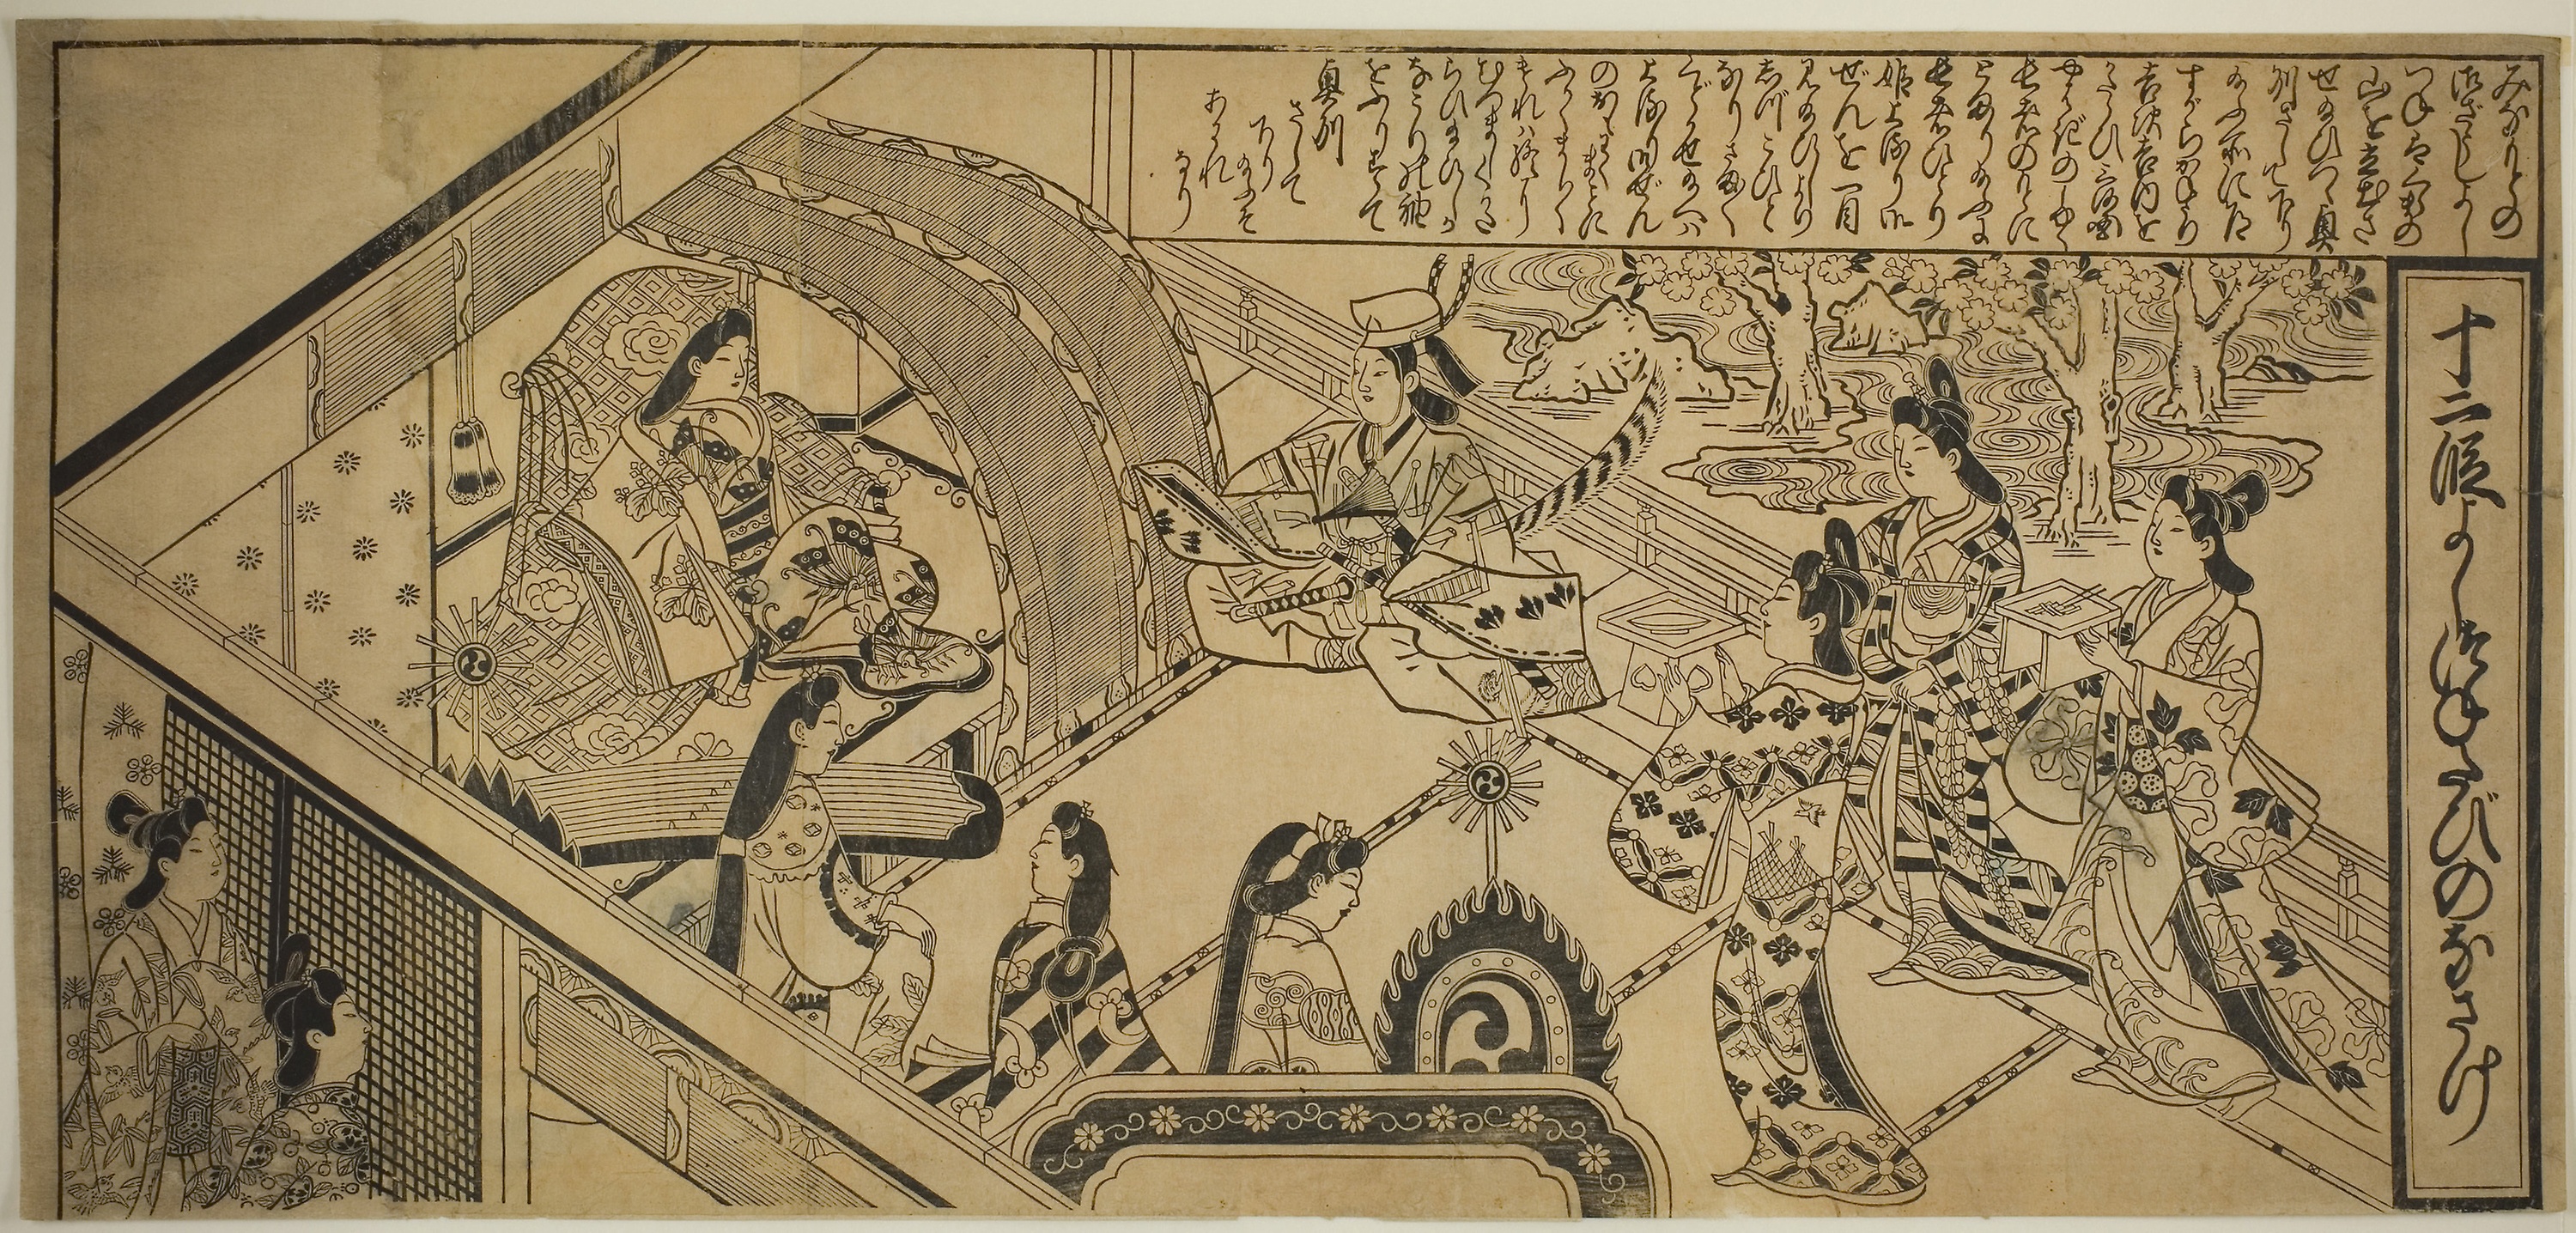
art, history, mythology, ancient history, illustration, fictional character, drawing